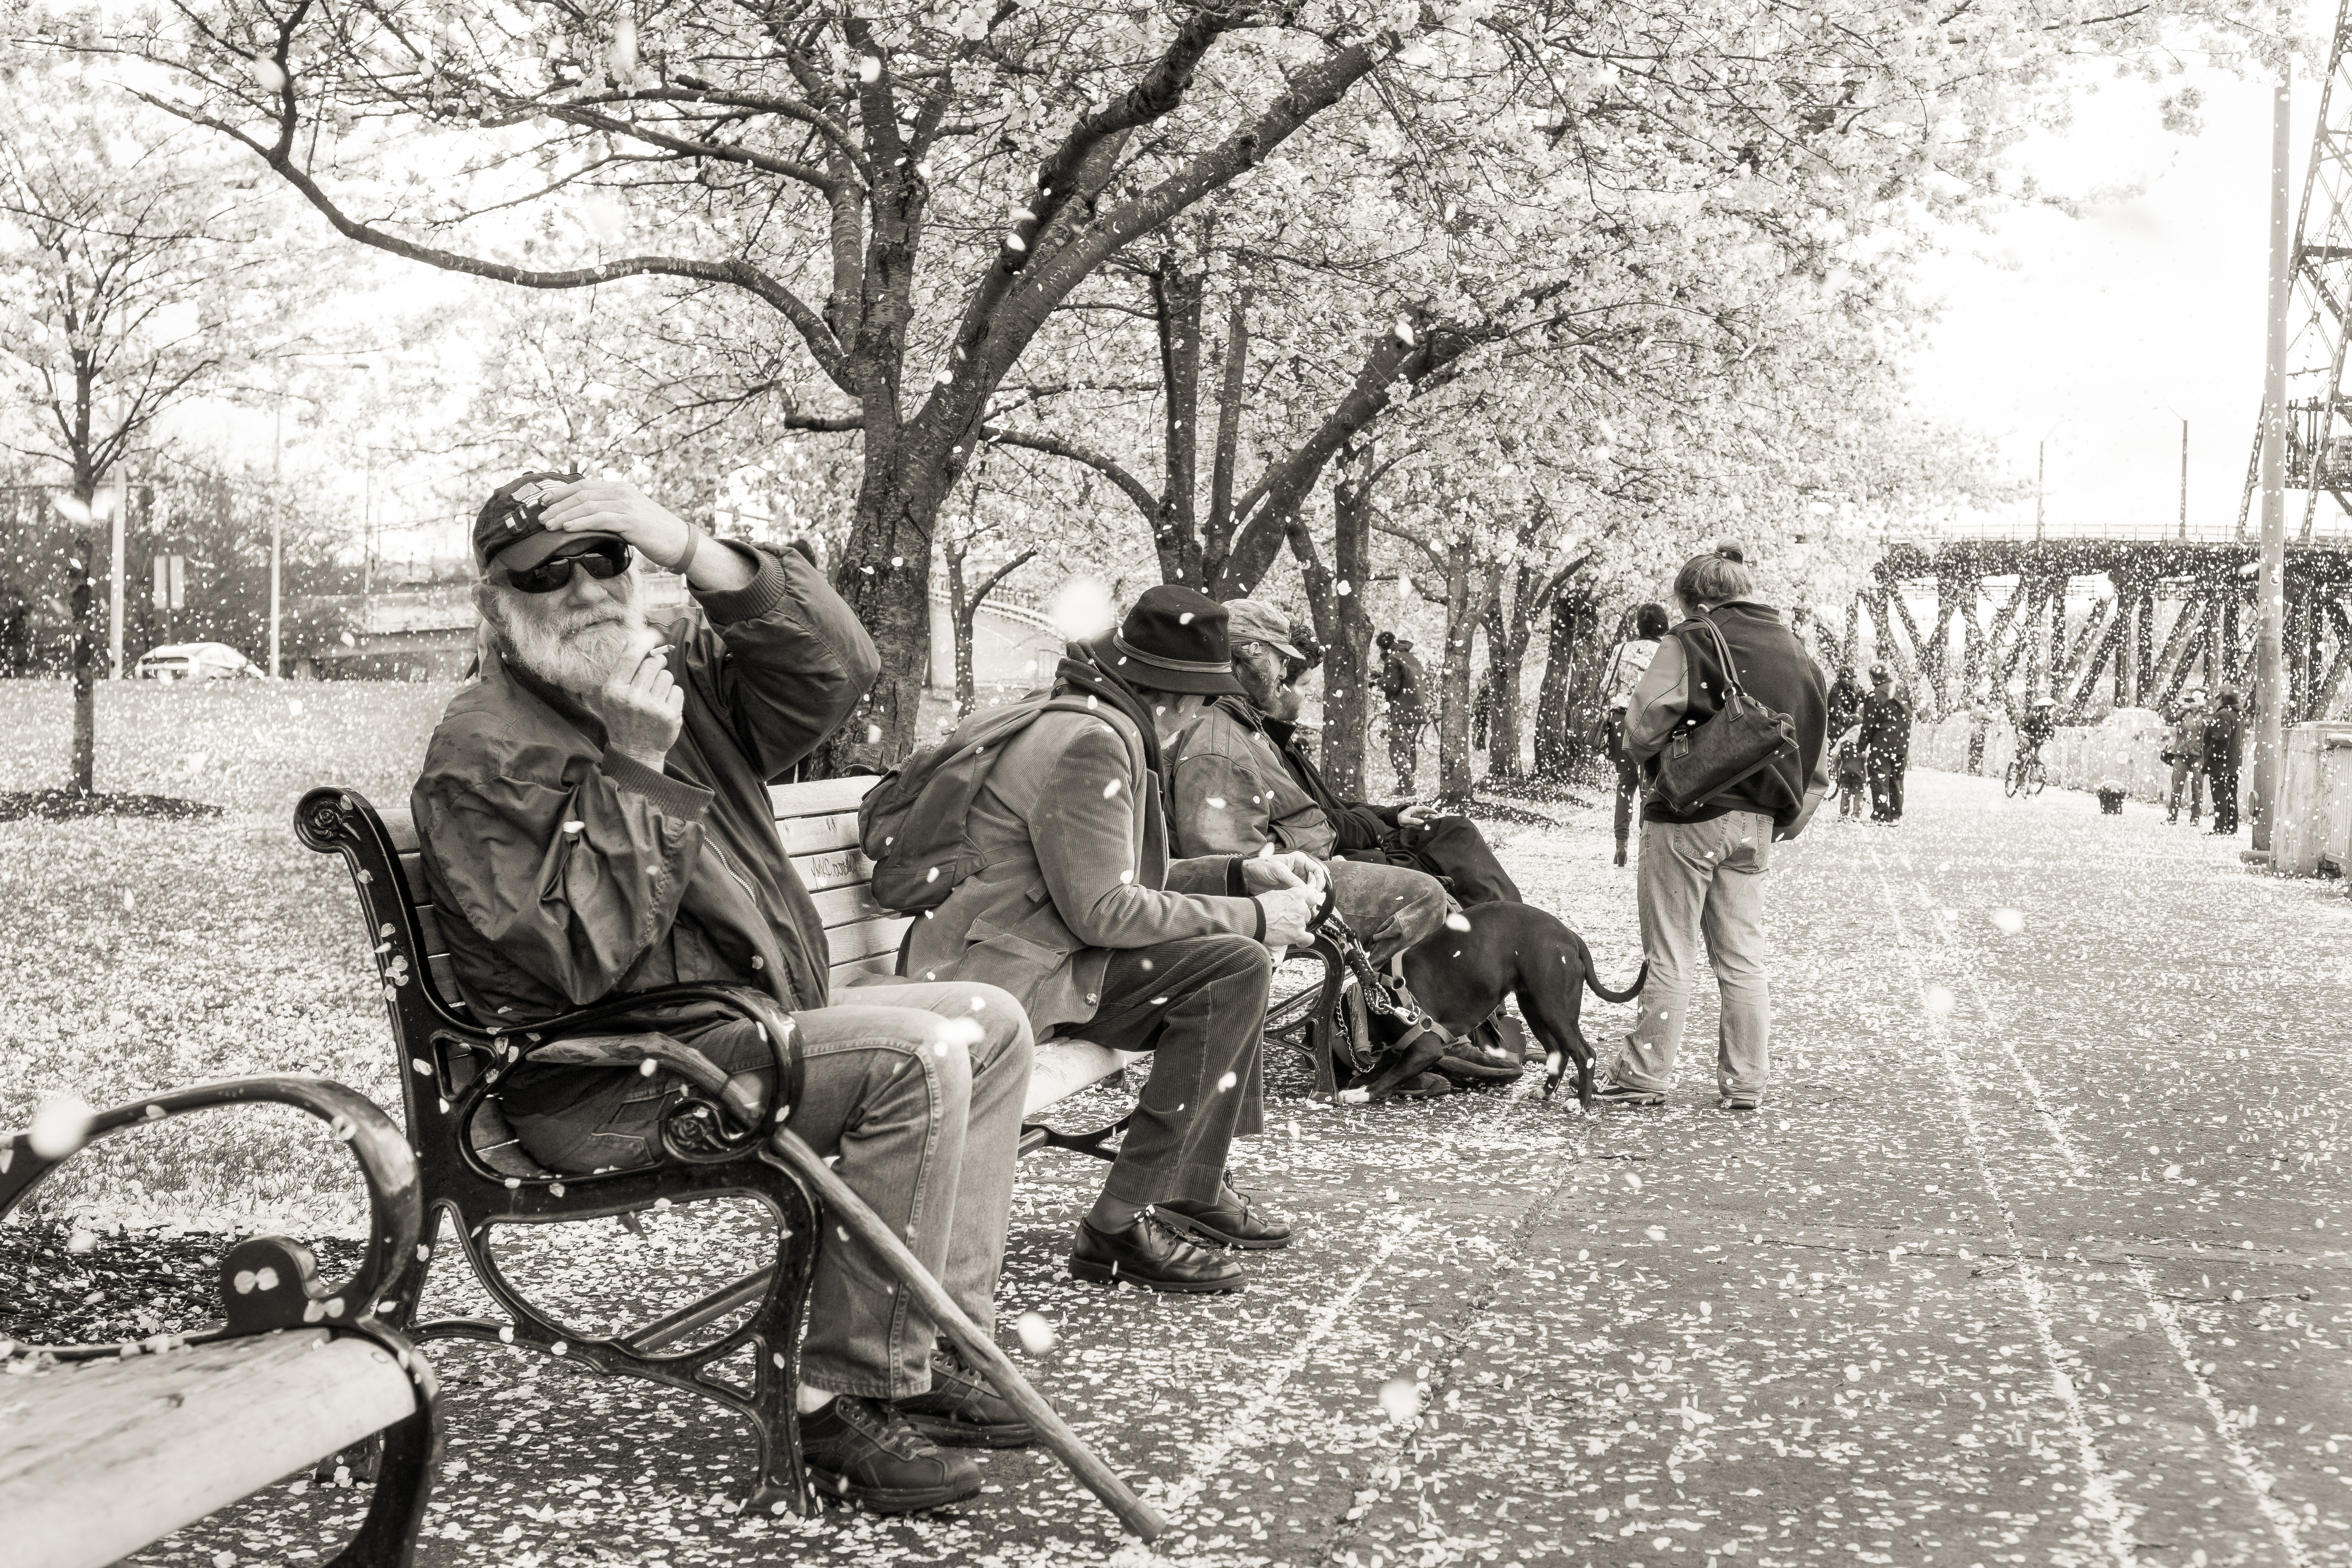
blossom, creative, snow, winter, black and white, people, white, street, photography, photo, spring, weather, black, monochrome, waterfront, season, photograph, commons, cherry, oregon, portland, brooke, pdx, hoyer, monochrome photography